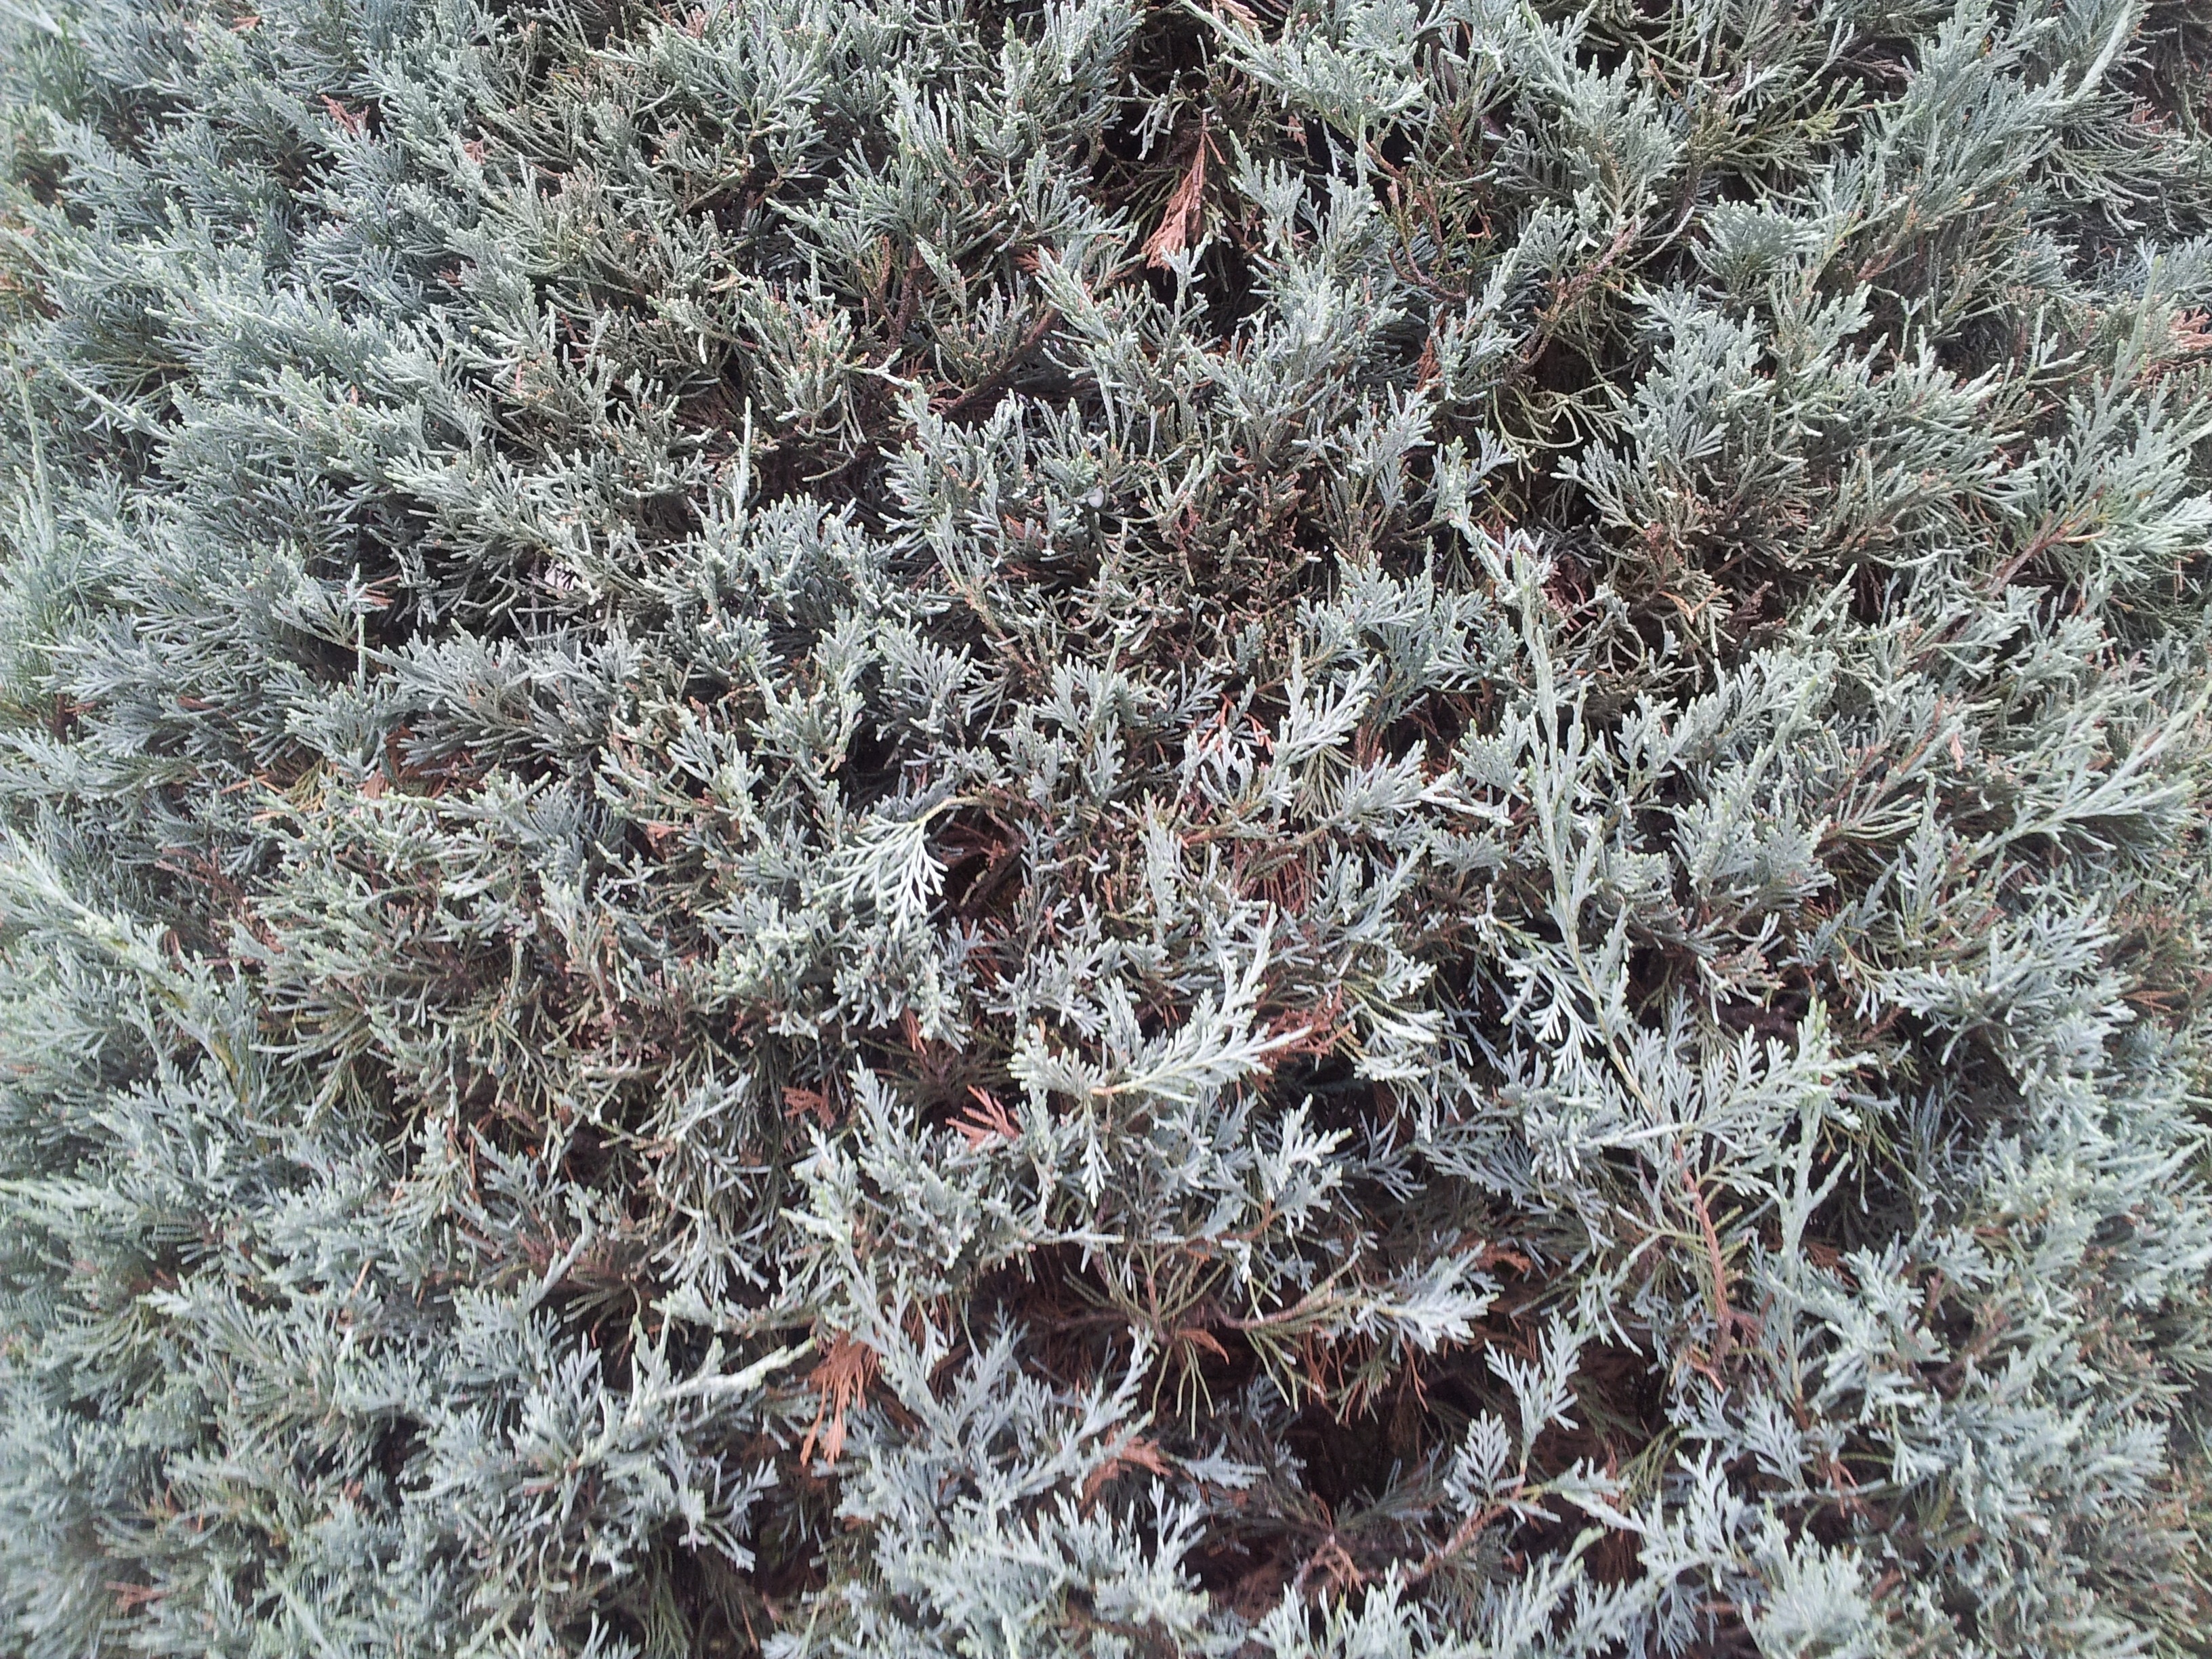
tree, forest, outdoor, wilderness, branch, snow, winter, growth, plant, countryside, flower, frost, moss, wild, environment, bush, foliage, green, lush, natural, evergreen, scenery, fresh, botany, garden, flora, season, botanical, greenery, ecology, conifer, woods, spruce, vegetation, shrub, scene, vibrant, flowering plant, subshrub, woody plant, land plant